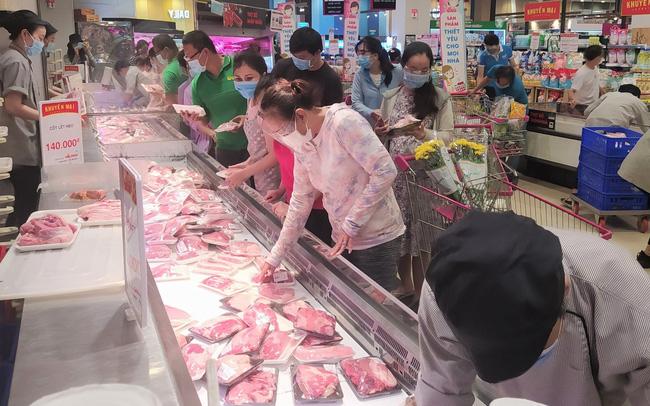
có nhiều người đang đứng xung quanh quầy hàng thịt